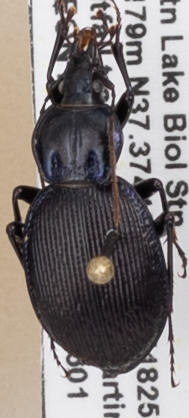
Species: Sphaeroderus stenostomus lecontei
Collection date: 2021-06-01
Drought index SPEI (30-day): -1.85
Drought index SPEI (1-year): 0.678
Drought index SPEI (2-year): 1.45